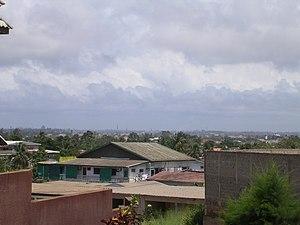
Vue de la ville de la colline. Español: Vista de la ciudad desde la colina.